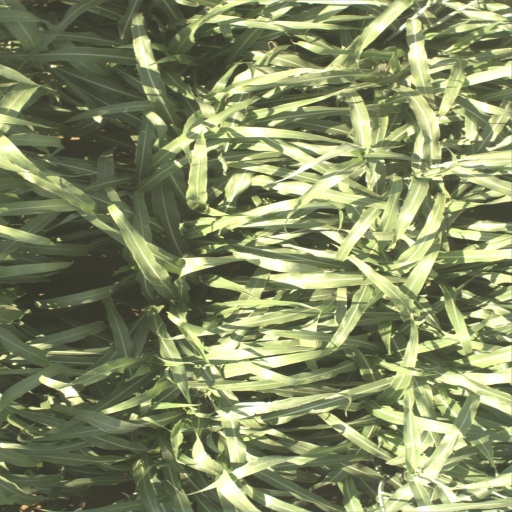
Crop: sorghum